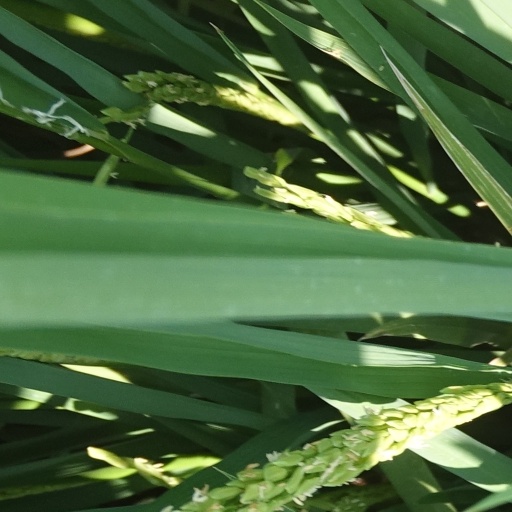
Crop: rice